Maradona by Kusturica

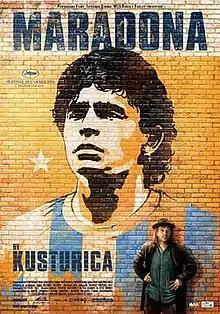
Maradona theatrical release poster

Maradona by Kusturica is a documentary on the life of Argentine footballer Diego Maradona, directed by the award-winning Serbian filmmaker Emir Kusturica. The documentary premiered at the Cannes Film Festival 2008.